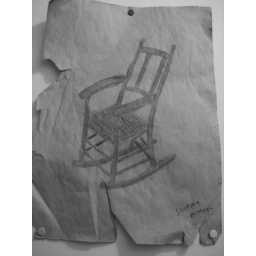
rocking chair in charcoal in black and white